Hawaiʻi (island)

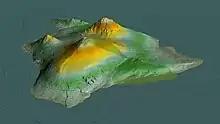
Aerial view, 3D computer-generated image

In 1779, Captain James Cook made his second voyage to the Hawaiian islands, anchoring in Kealakekua Bay on the island of Hawaii. He spent several weeks there, meeting and trading with locals and readying his ships for a planned trip to the Arctic. The Hawaiians received him hospitably, considering him to be an incarnation of the god Lono. Early in 1780, Cook departed. However, his ships were damaged in a storm immediately after setting sail, and he was forced to return to Kealakekua after only a week at sea. During this second anchoring, an altercation between the Europeans and the Hawaiians turned violent, resulting in the death of multiple people on both sides, including Cook himself. Peaceful relations were eventually restored with the crew of his ships, who departed for good later that month.